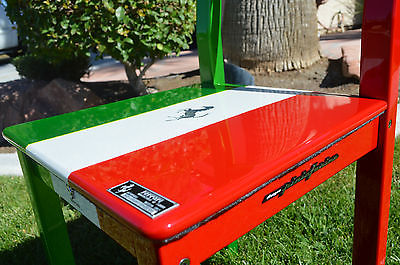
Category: chair